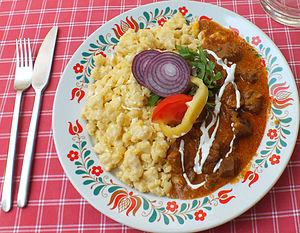
Le pörkölt est un plat hongrois très répandu en Europe centrale, surtout dans la plaine des Carpates.